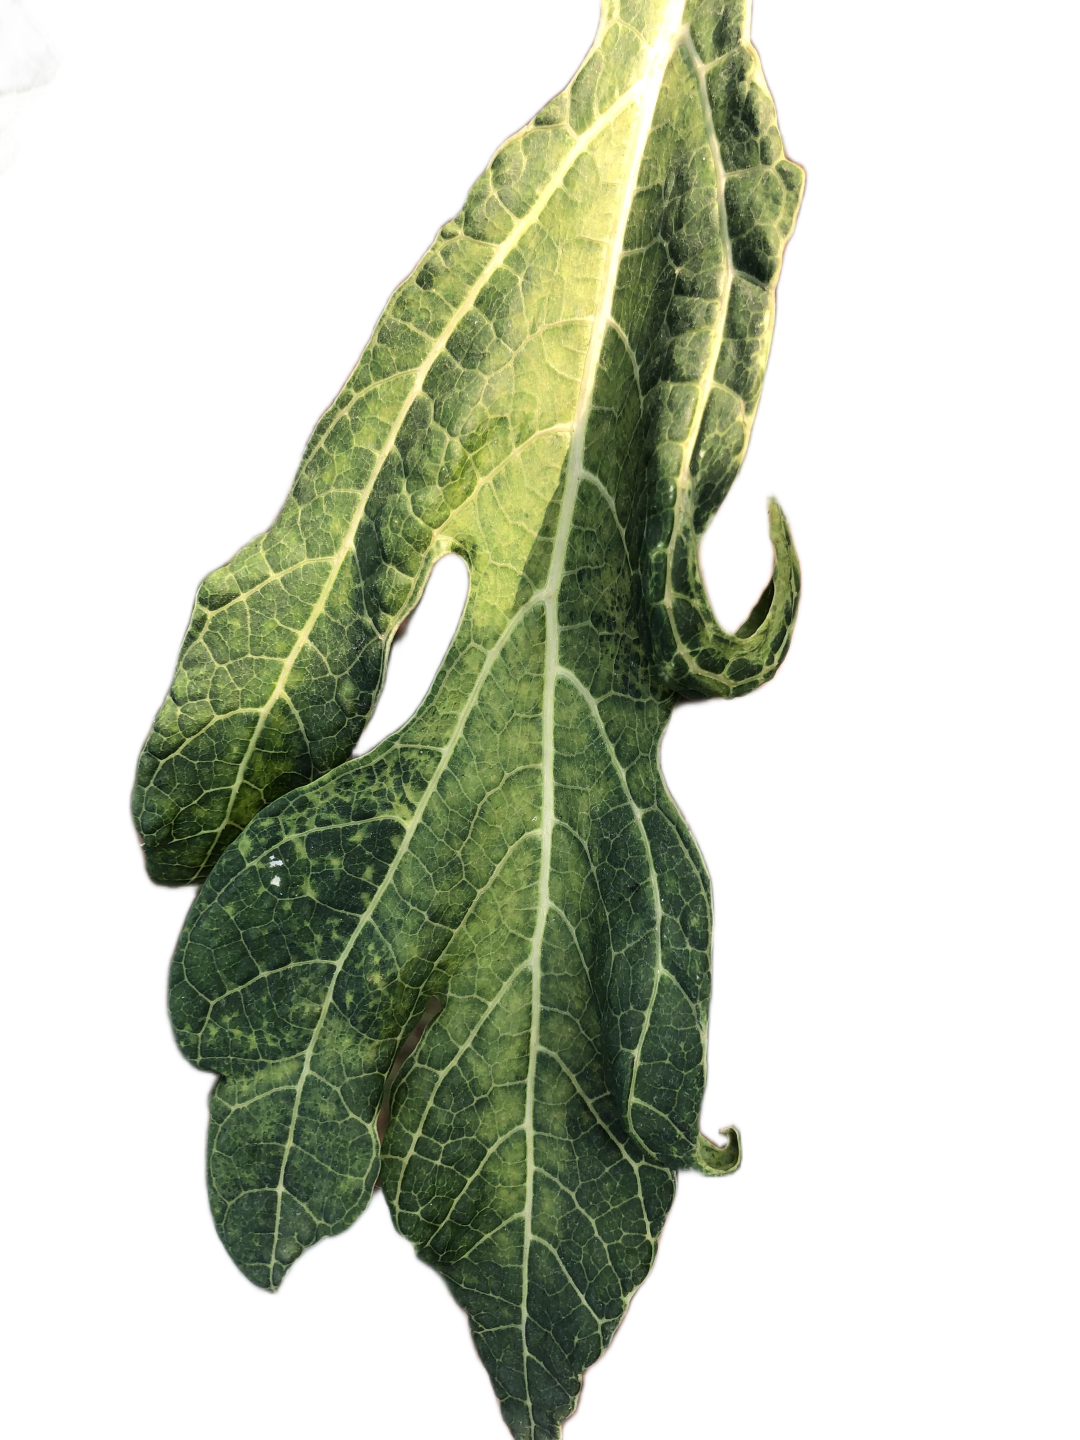
Crop: Papaya
Label: Curled_Yellow_Spot